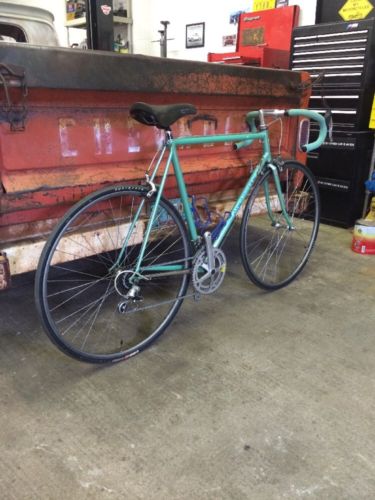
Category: bicycle